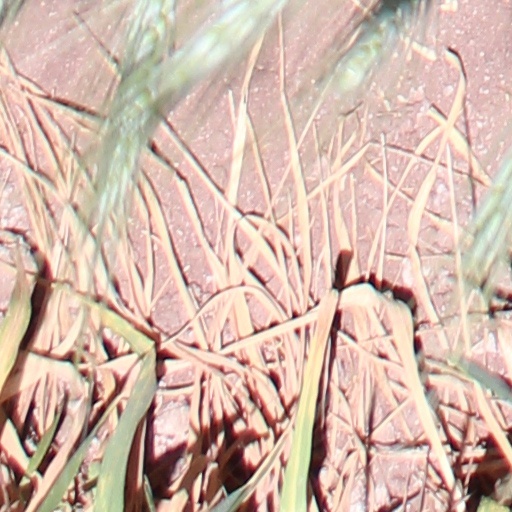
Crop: wheat